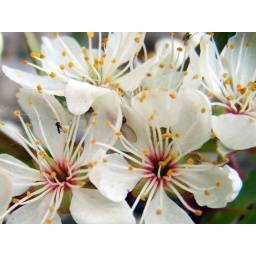
A really close up picture of very small flowers that grow in an all sand environment.